We Weren't Married in Church

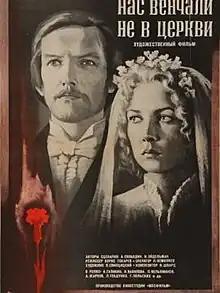

We Weren't Married in Church is a 1982 Soviet historical romance film directed by Boris Tokarev.